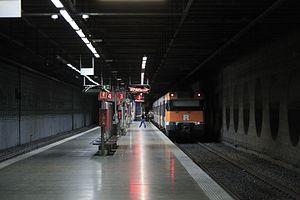
La gare de Barcelone-El Clot-Aragó et Clot est un échangeur ferroviaire situé dans le quartier du Clot dans le district de Sant Martí de Barcelone. La gare d'ADIF, appelée El Clot - Aragó, est située sur la ligne Barcelone - Gérone - Portbou. La gare est desservie par des lignes de Rodalies de Catalogne, les lignes R1, R2 et R2 Nord des services de Rodalia de Barcelone et la ligne R11 des services régionaux, opérés par la Renfe. La station de métro Clot est également desservie par les lignes L1 et L2 du métro de Barcelone.